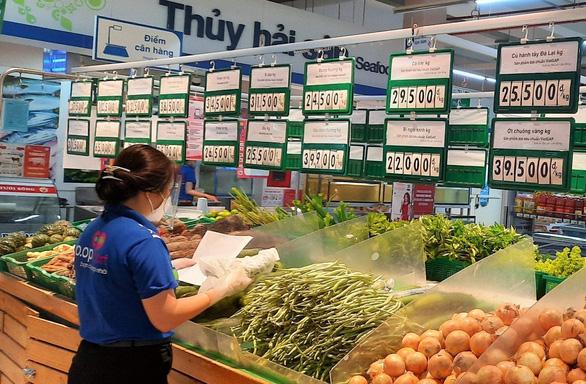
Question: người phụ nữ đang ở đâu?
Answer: đang ở trong siêu thị coop mart